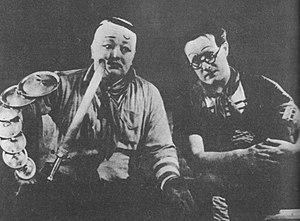
Le Théâtre libéré était un Théâtre d'avant-garde de Prague, fondé en 1926 en tant que section théâtrale de Devětsil, groupement artistique de l'avant-garde tchécoslovaque qui fut, lui, créé en 1920. Les débuts du Théâtre libéré furent fortement influencés par le dadaïsme, le futurisme, le constructivisme et le surréalisme, puis par le poétisme. Bien qu'orienté à gauche, il fut critique envers les communistes. Le Théâtre libéré avait une conception moderne de la scène, avec une emphase sur l'éclairage et plus d'interactions entre les acteurs et le public.
Jan Werich est un acteur, auteur dramatique et écrivain tchèque.